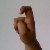
The image shows a hand gesture representing the letter 'X' in Indian Sign Language.